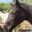
Label: horse